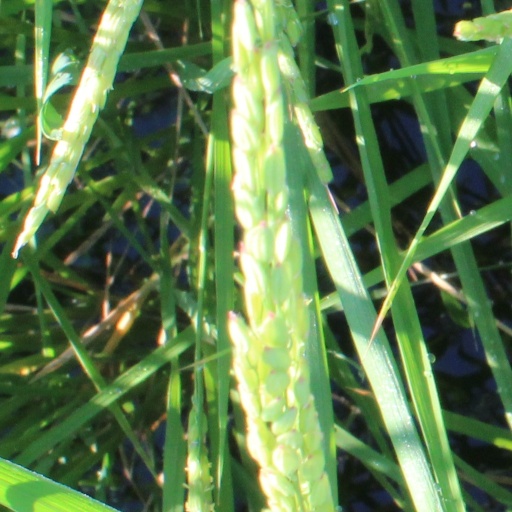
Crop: rice